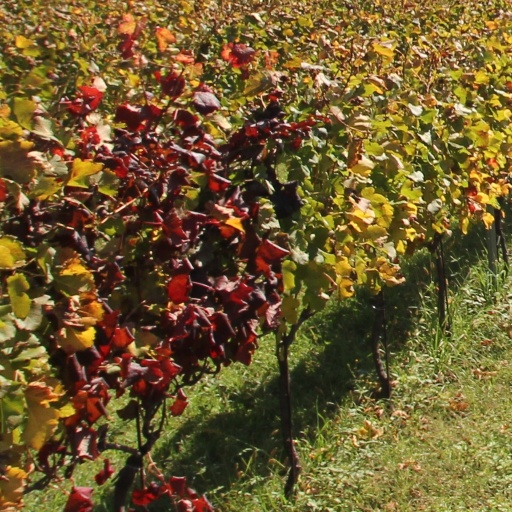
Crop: grape